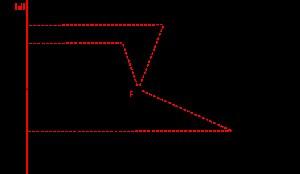
En géométrie, une ellipse est une courbe plane fermée obtenue par l’intersection d’un cône de révolution avec un plan, à condition que celui-ci coupe l'axe de rotation du cône ou du cylindre : c'est une conique d'excentricité strictement comprise entre 0 et 1. On peut également la définir comme le lieu des points dont la somme des distances à deux points fixes, dits foyers, est constante.